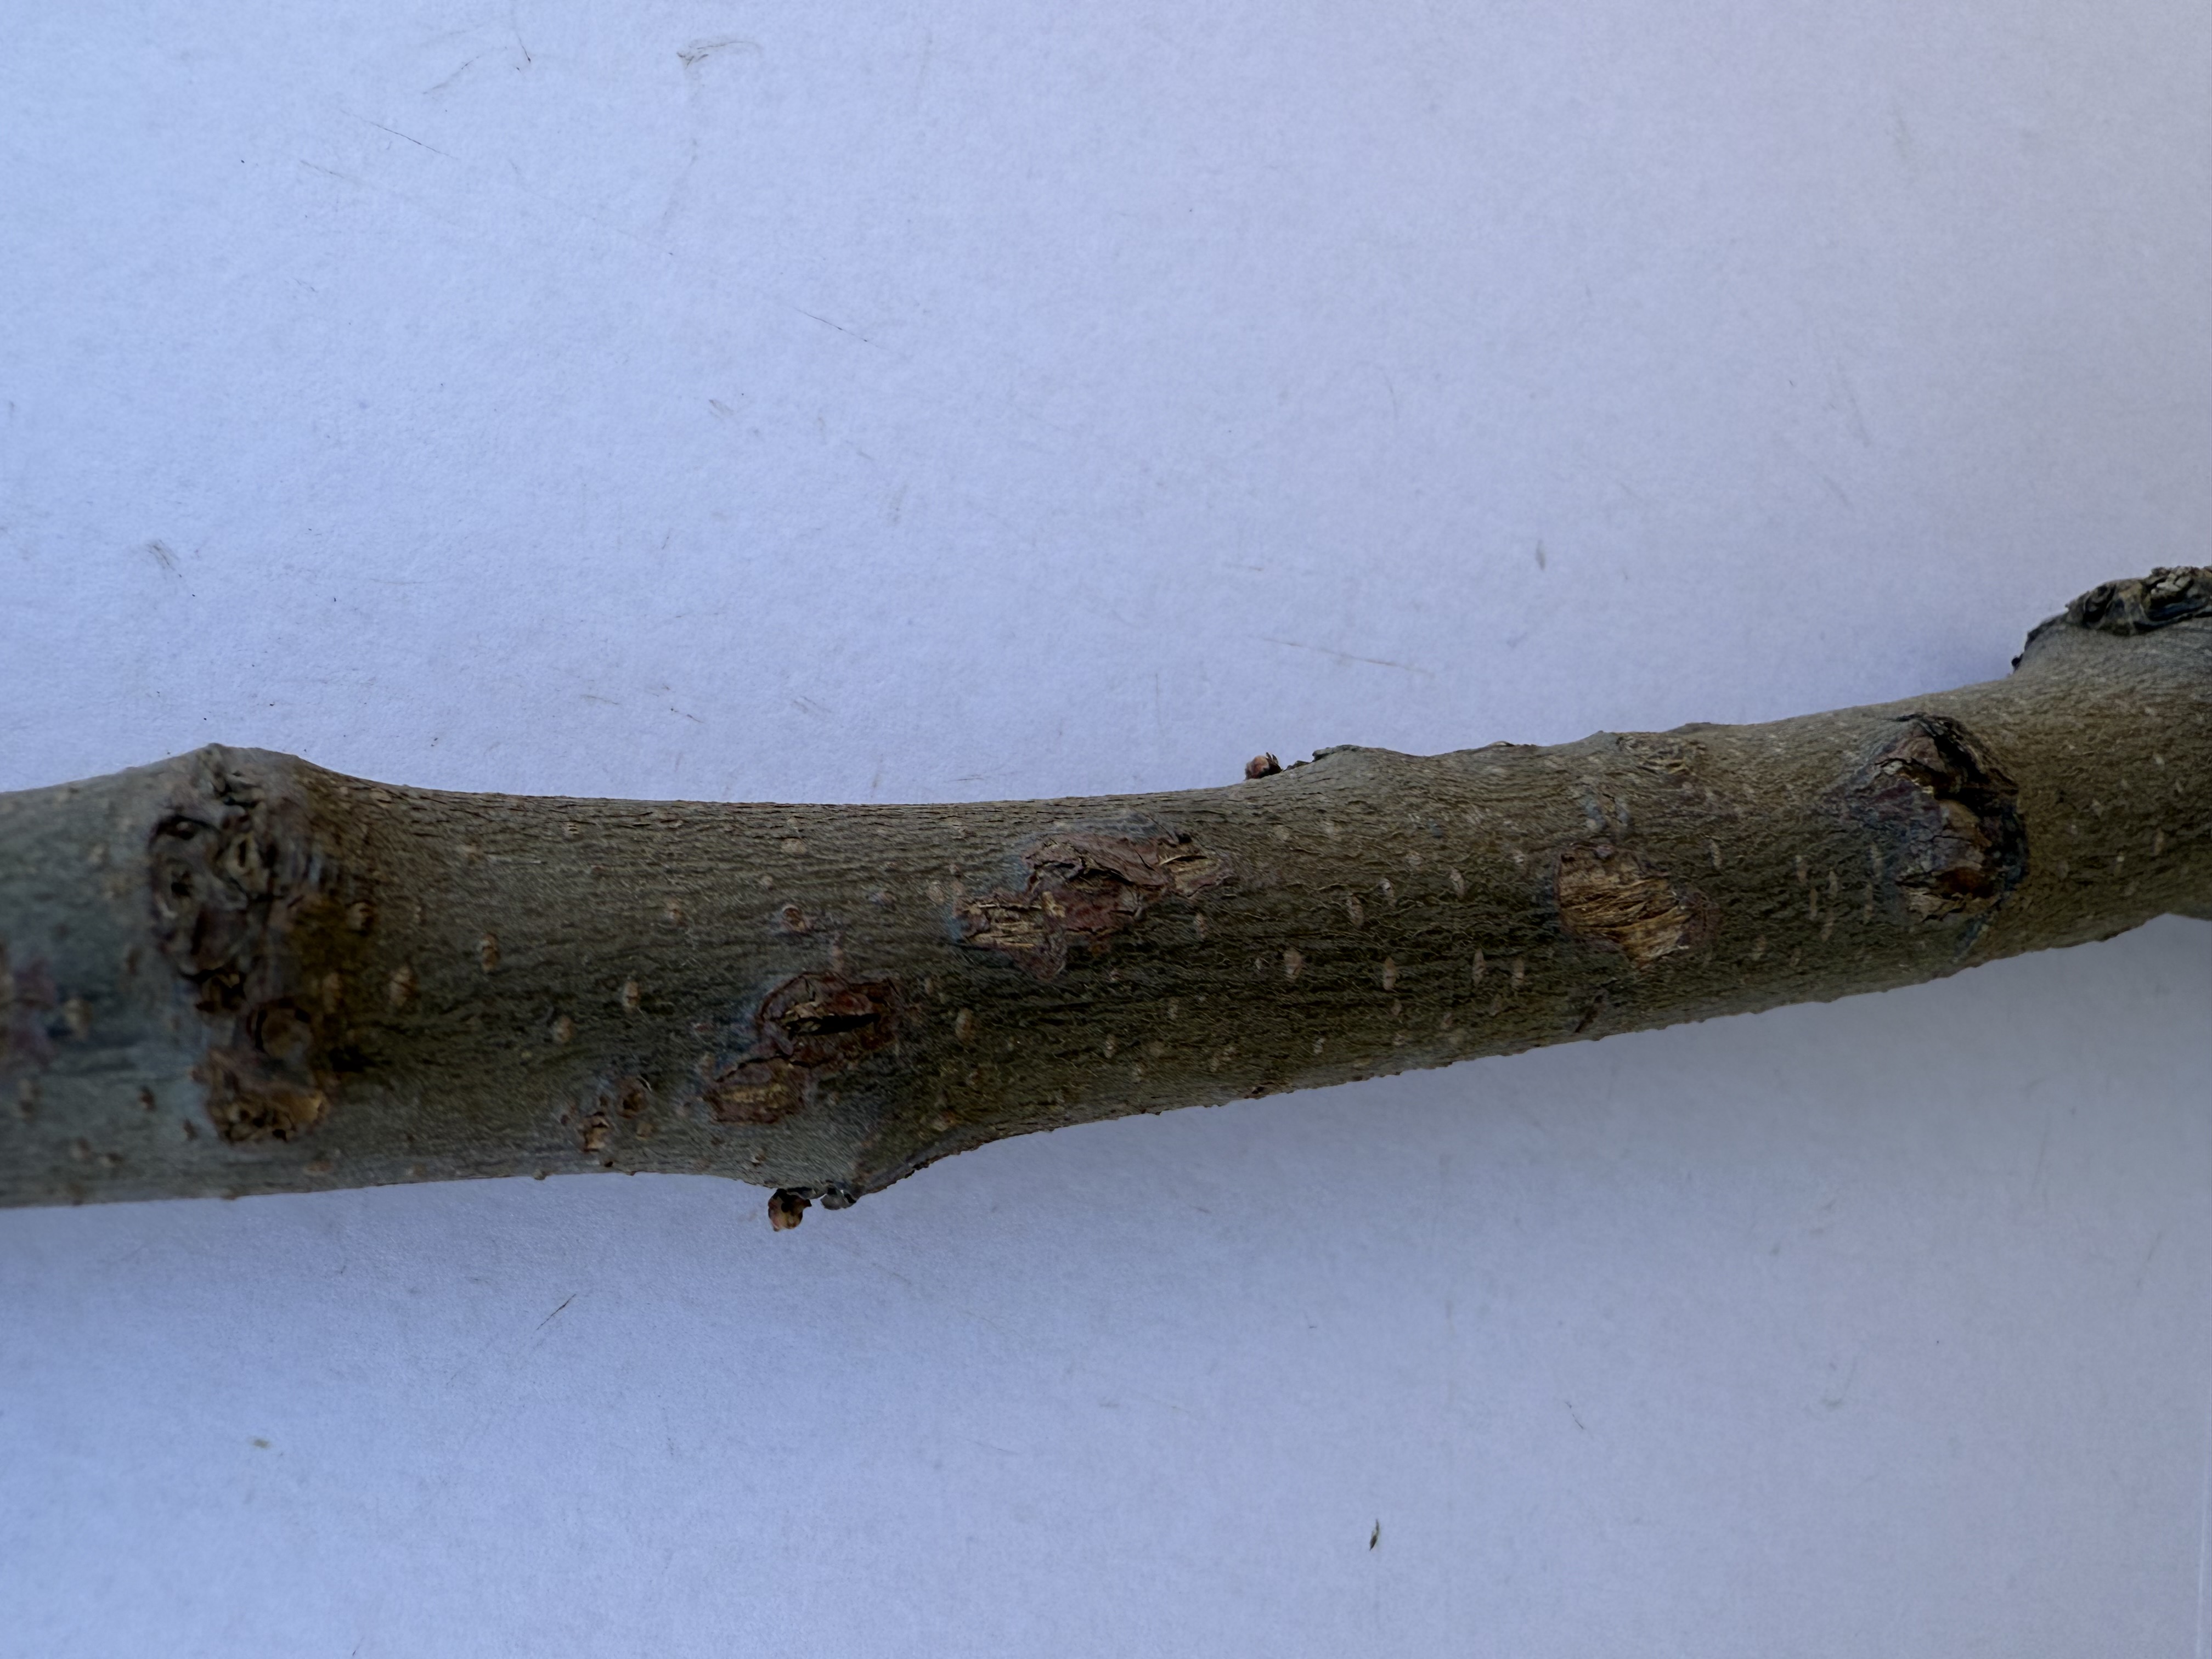
Variety: Ekmek Quince